Hotel Europe (Sarajevo)

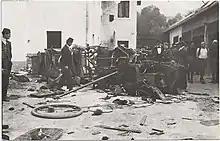
Destroyed garage of Hotel Evropa after the Anti-Serb riots in Sarajevo, 1914.

The hotel was attacked on 29 June 1914, during Anti-Serb riots in Sarajevo. Soon afterwards, with Austria-Hungary declaring war on Serbia and with the conflict expanding into World War I, the Austro-Hungarian Army occupied part of Hotel Evropa by the joint decision of the government's Sarajevo trustee and the Sarajevo Fortress military command. In late October 1914, Gliša Jeftanović received a cable from the Sarajevo vice-mayor Damjanović, informing him about the minimal compensation he would be receiving for k. und k. officers and soldiers using the first two floors of his hotel.